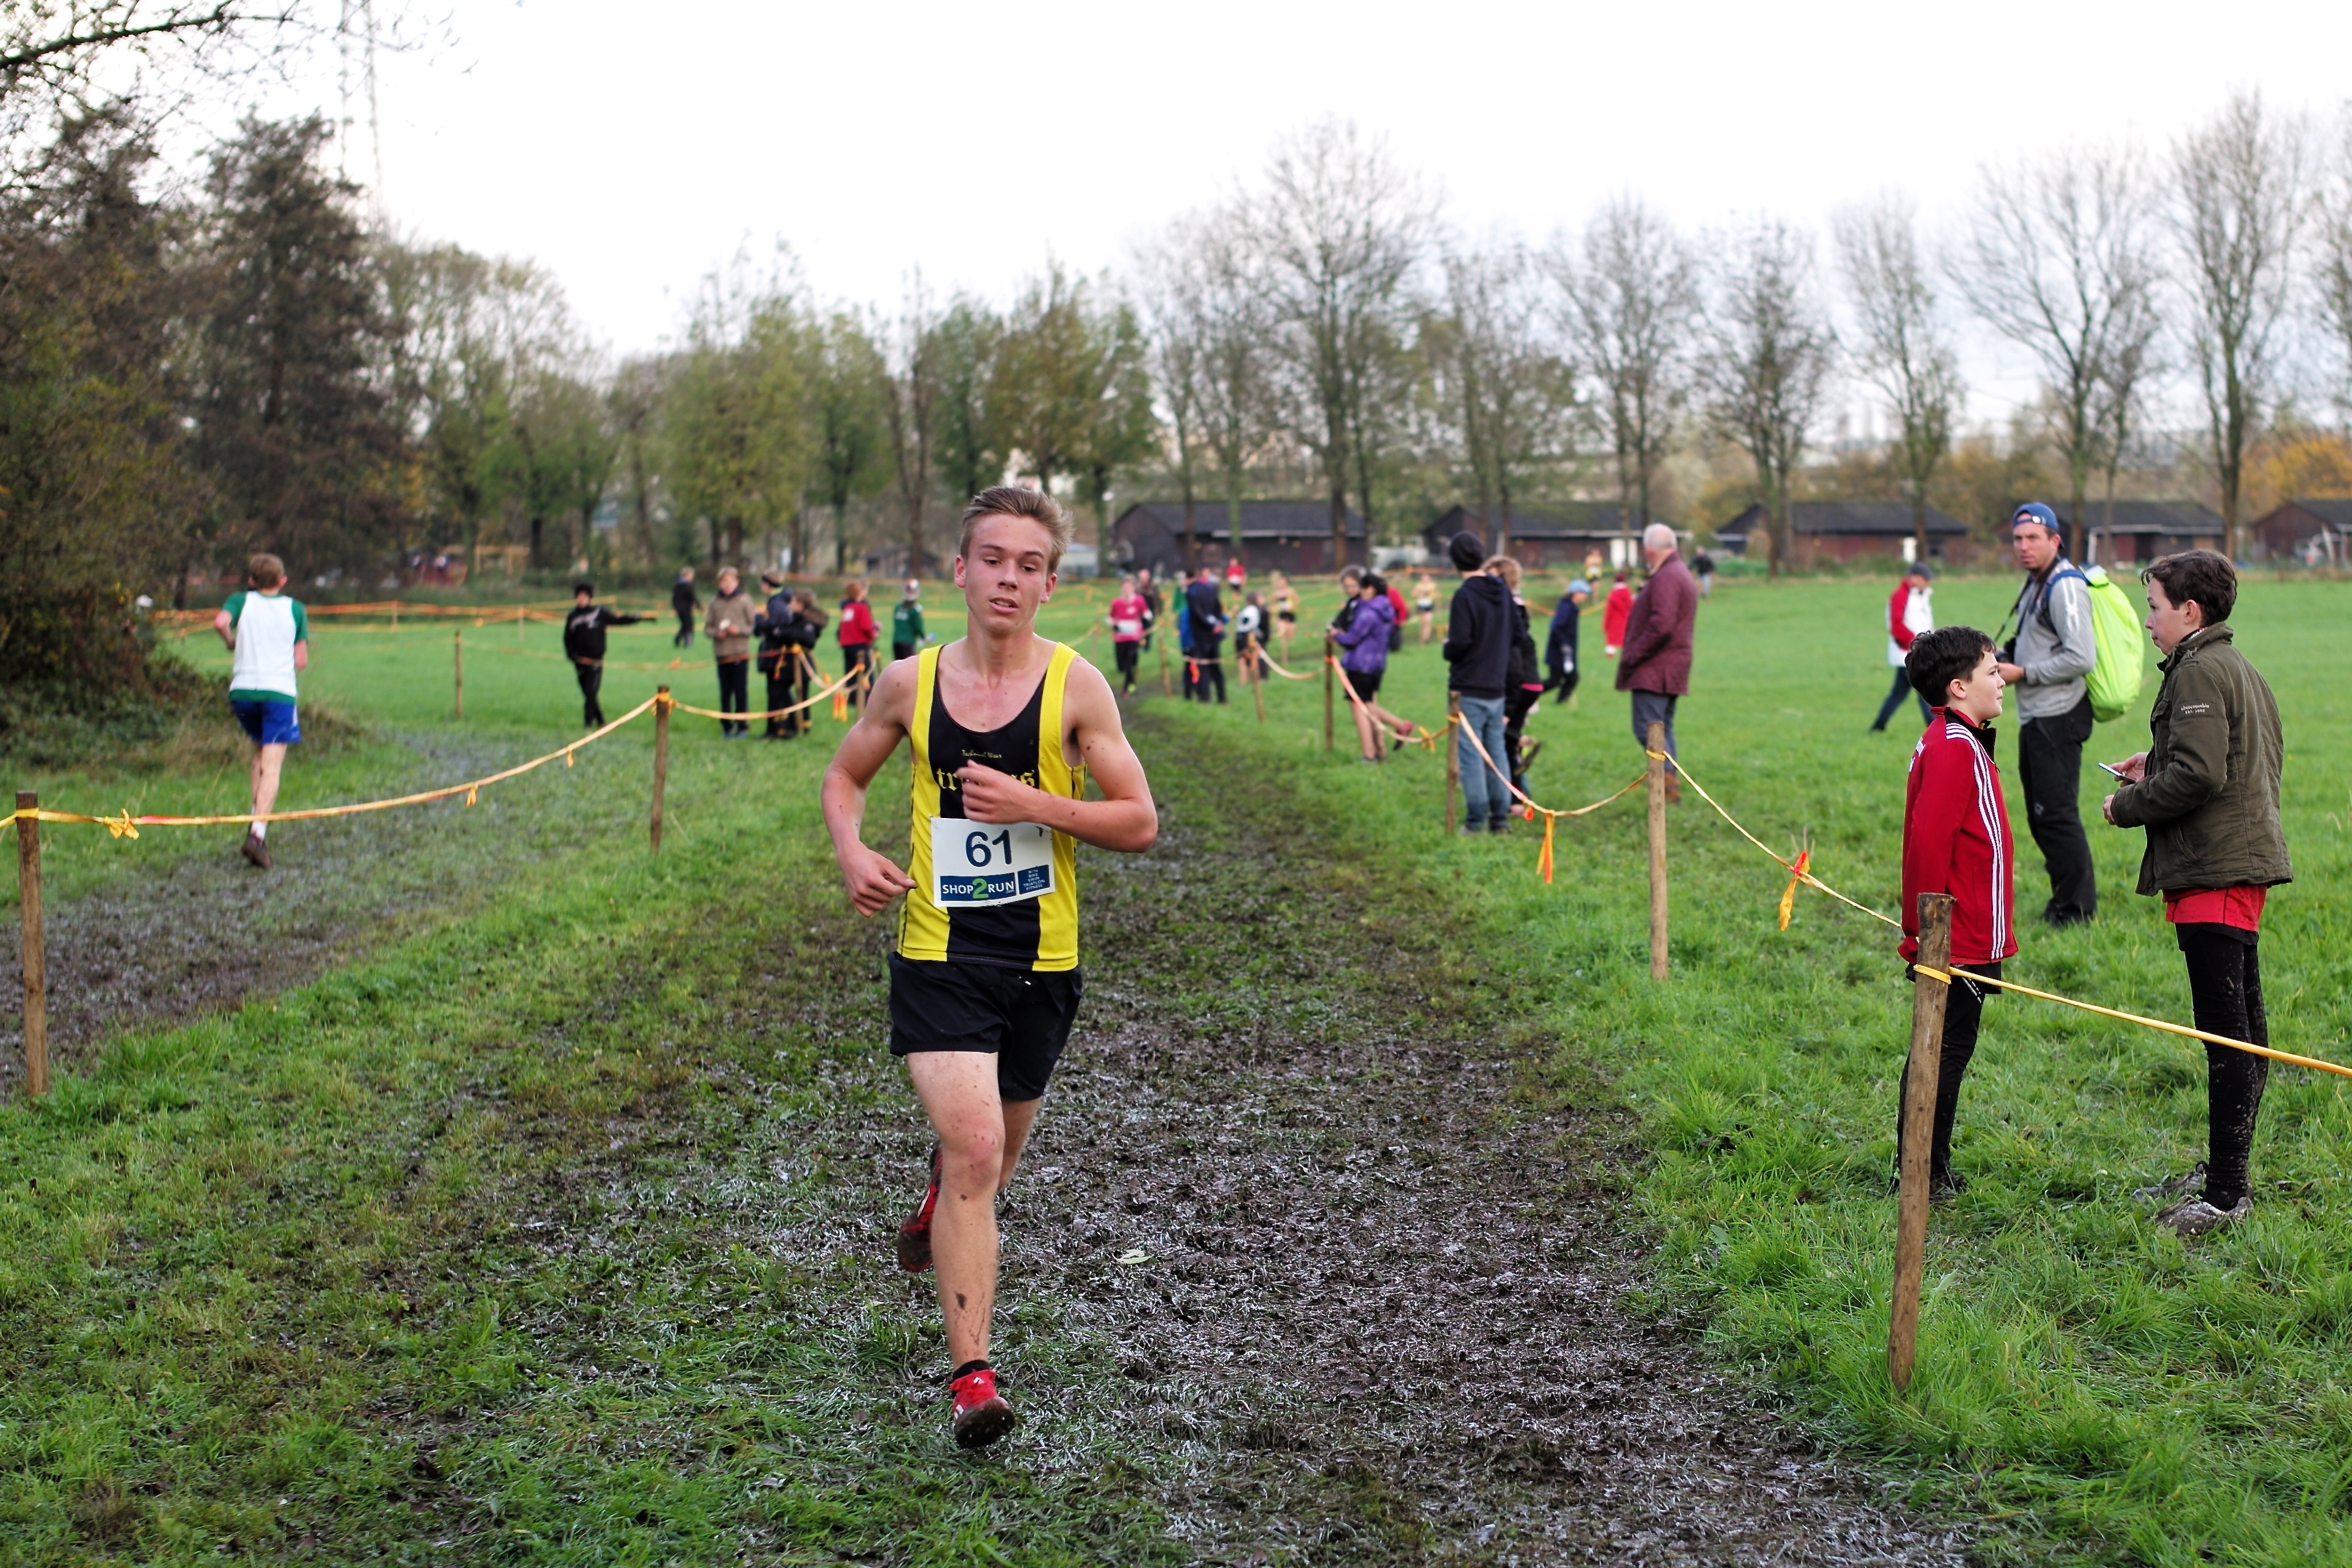
person, running, recreation, race, sports, endurance, athletics, physical exercise, outdoor recreation, human action, endurance sports, ultramarathon, duathlon, cross country running